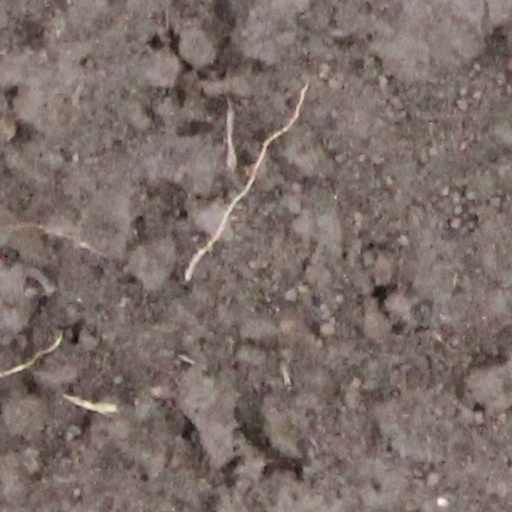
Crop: wheat